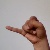
The image shows a hand gesture representing the letter 'J' in Indian Sign Language.